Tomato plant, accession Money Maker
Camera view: bottom (45 deg); turntable rotation: 180 degrees
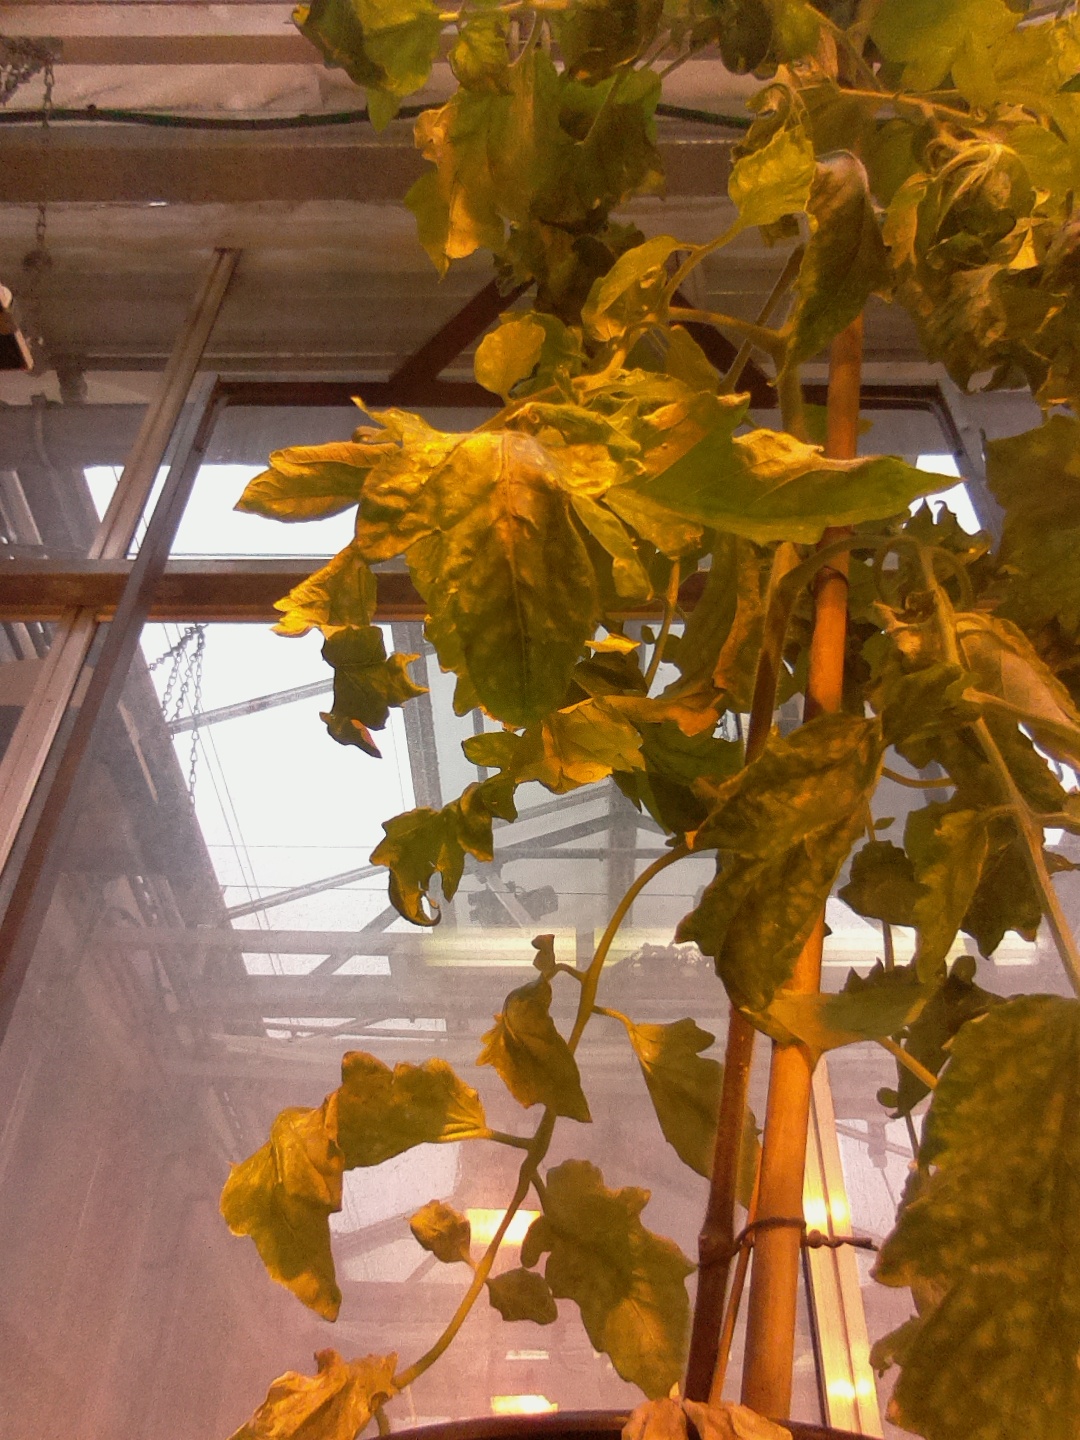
BBCH growth stage 70: Fruits at the main stem or branches visibles